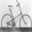
Label: bicycle